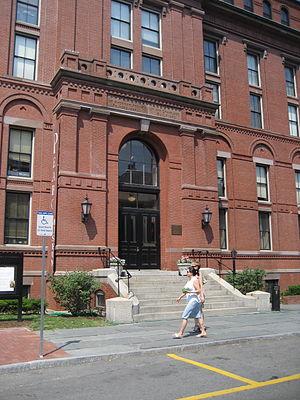
Le musée Peabody d'archéologie et d'ethnologie est un musée de l'Université Harvard créé en 1866 grâce au mécénat de l'homme d'affaires américain George Peabody et situé à Cambridge dans le Massachusetts, aux États-Unis.